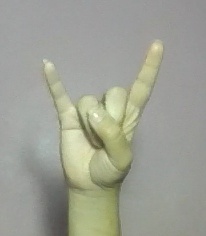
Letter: la